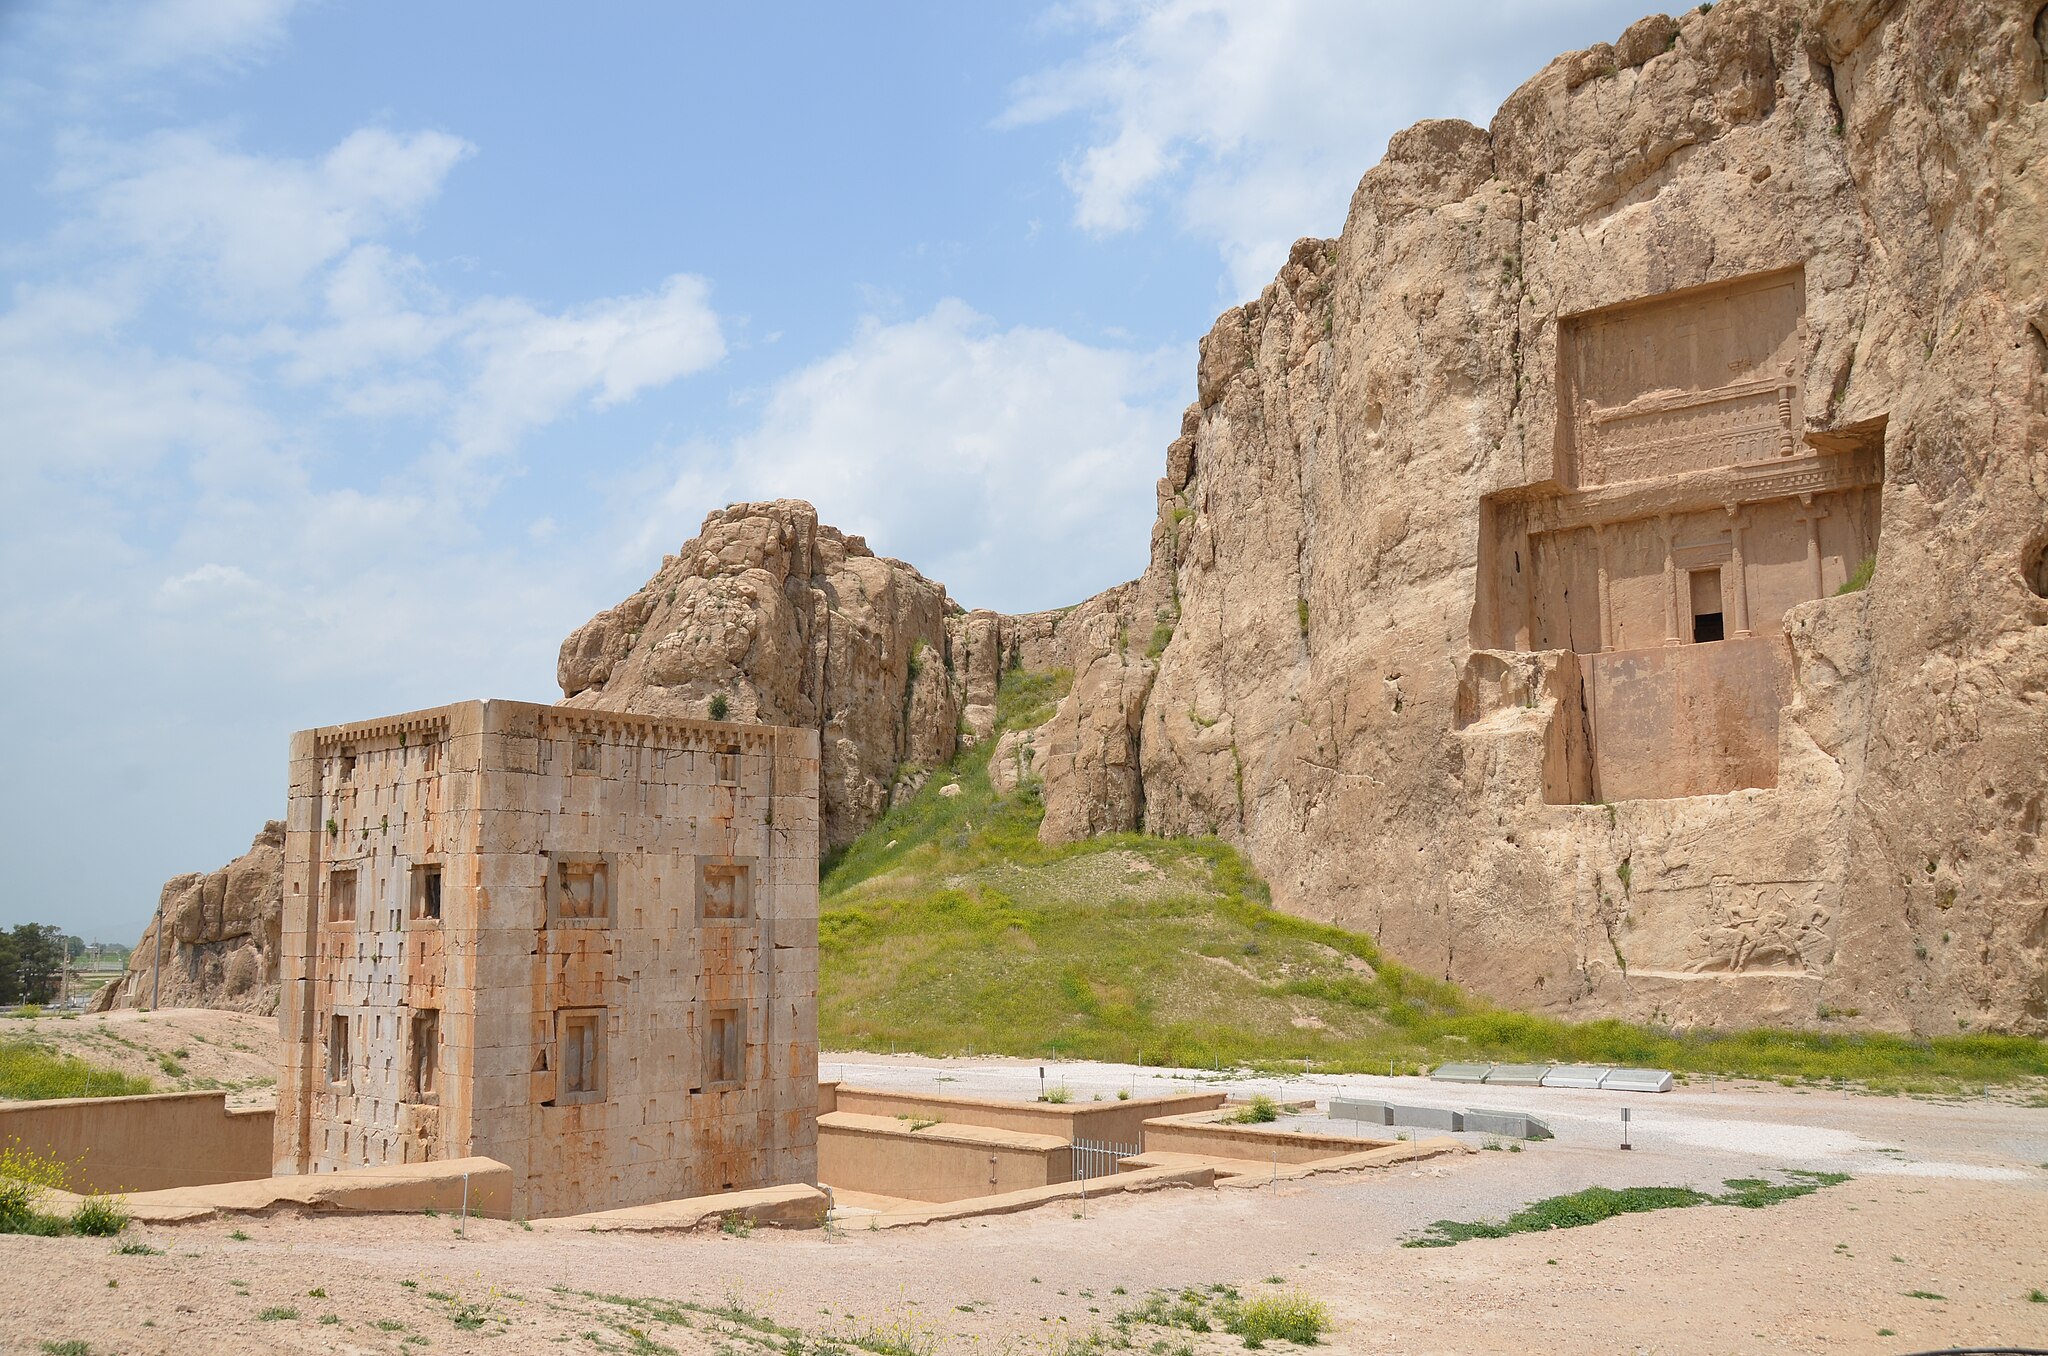
Title: Naqsh-e Rostam, Iran (48098801982)
Description: Naqsh-e Rostam, Iran
Date: 22 April 2019, 10:51 (according to Exif data)
Categories: Ka'ba-ye Zartosht, Tomb of Darius II, Photographs by Carole Raddato, Flickr images reviewed by FlickreviewR 2, Iran photographs taken on 2019-04-22